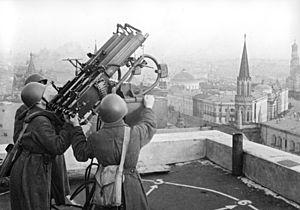
Moscou est la capitale de la Russie et compte environ douze millions six cent mille habitants intra muros sur une superficie de 2 510 km² ce qui en fait la ville la plus peuplée à la fois du pays et d'Europe. Sur le plan administratif Moscou fait partie du district fédéral central et a le statut de ville d'importance fédérale qui lui donne le même niveau d'autonomie que les autres sujets de la Russie. Elle est quasiment enclavée dans l'oblast de Moscou, mais en est administrativement indépendante. Ses habitants sont les Moscovites. Moscou se situe dans la partie européenne de la Russie au milieu d'une région de plaine. Sa latitude élevée lui vaut un climat froid et continental. Le Kremlin, son cœur historique, est édifié sur une colline qui domine la rive gauche de la rivière Moskova.